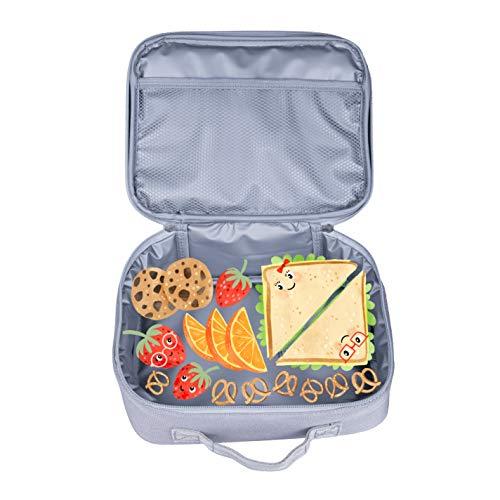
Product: Wildkin Kids Insulated Lunch Box for Boys and Girls, Perfect Size for Packing Hot or Cold Snacks for School and Travel, Patterns Coordinate with Our Backpacks and Duffel Bags, Heroes
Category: Home & Kitchen | Kitchen & Dining | Storage & Organization | Travel & To-Go Food Containers | Lunch Boxes
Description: From backpacks, to duffel bags, to sleeping bags, your child will love having their favorite designs with them on-the-go.
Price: $12.77